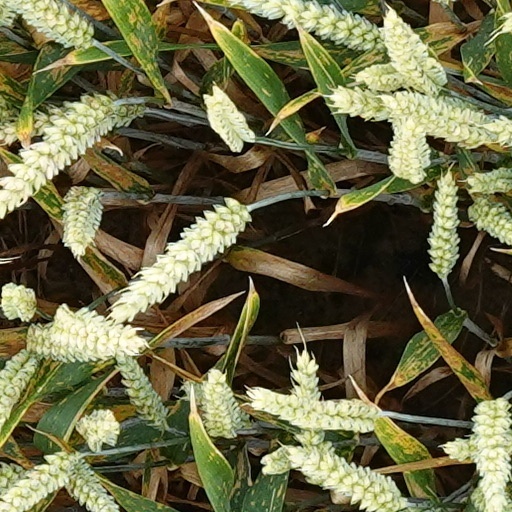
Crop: wheat